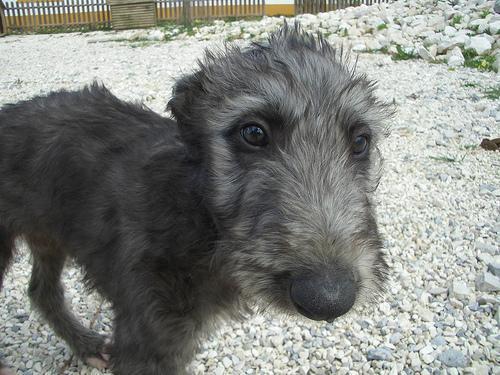
Scottish_deerhound